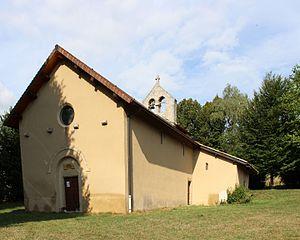
Burcin est une commune française située dans le département de l'Isère en région Auvergne-Rhône-Alpes.